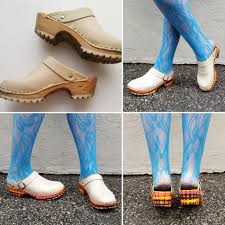
Label: Clog